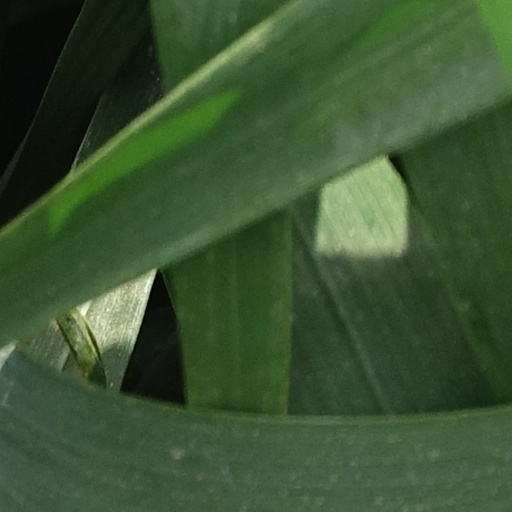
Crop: wheat